Massachusetts House of Representatives' 15th Suffolk district

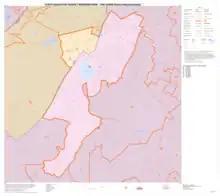
Map of Massachusetts House of Representatives' 15th Suffolk district, based on the 2010 United States census.

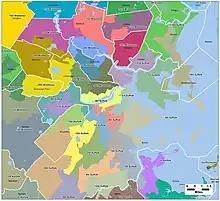
Map of Massachusetts House of Representatives districts for Suffolk County, apportioned in 2011

Massachusetts House of Representatives' 15th Suffolk district in the United States is one of 160 legislative districts included in the lower house of the Massachusetts General Court. It covers part of Brookline in Norfolk County and part of Boston in Suffolk County. Democrat Sam Montaño of Jamaica Plain has represented the district since 2023.